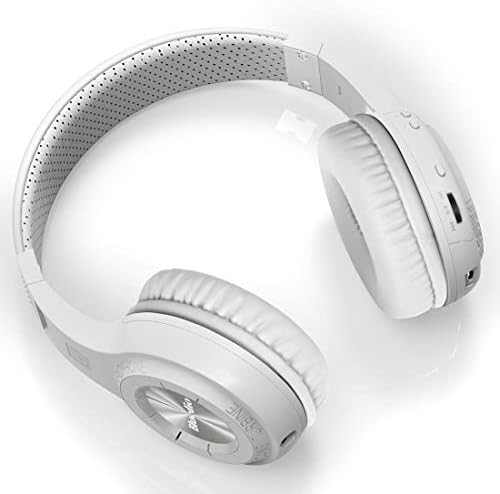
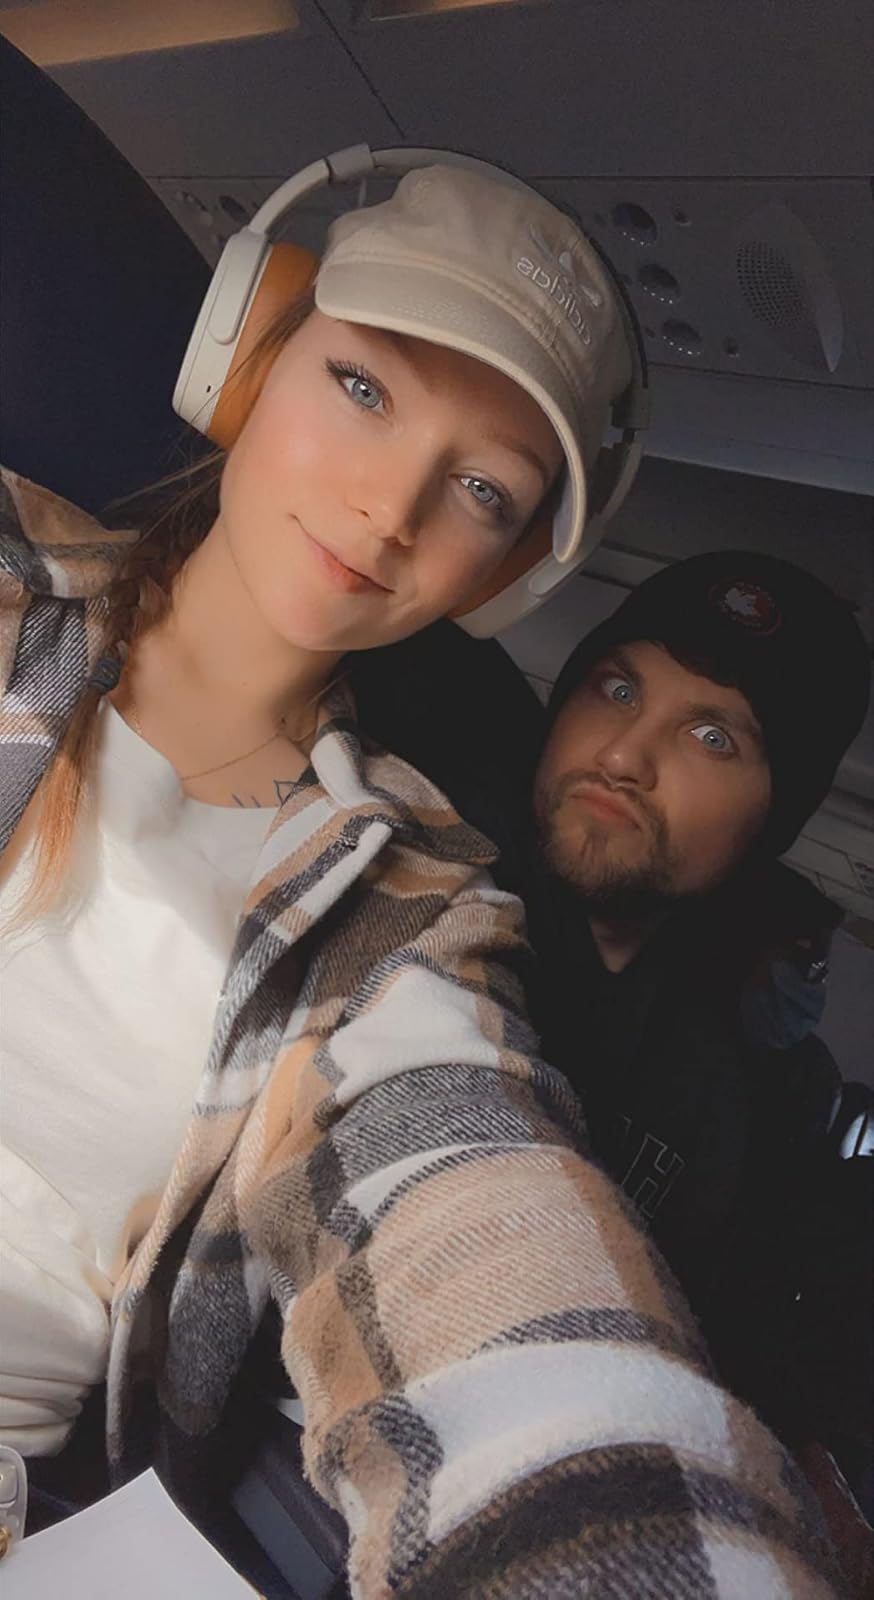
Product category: headphones
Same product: no